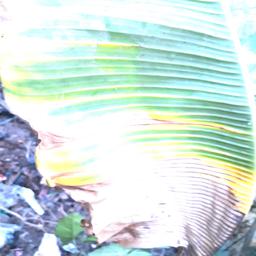
Label: POTASSIUM DEFICIENCY